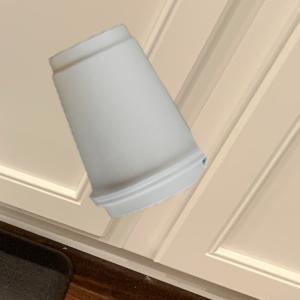
Label: cups